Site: brandenburg
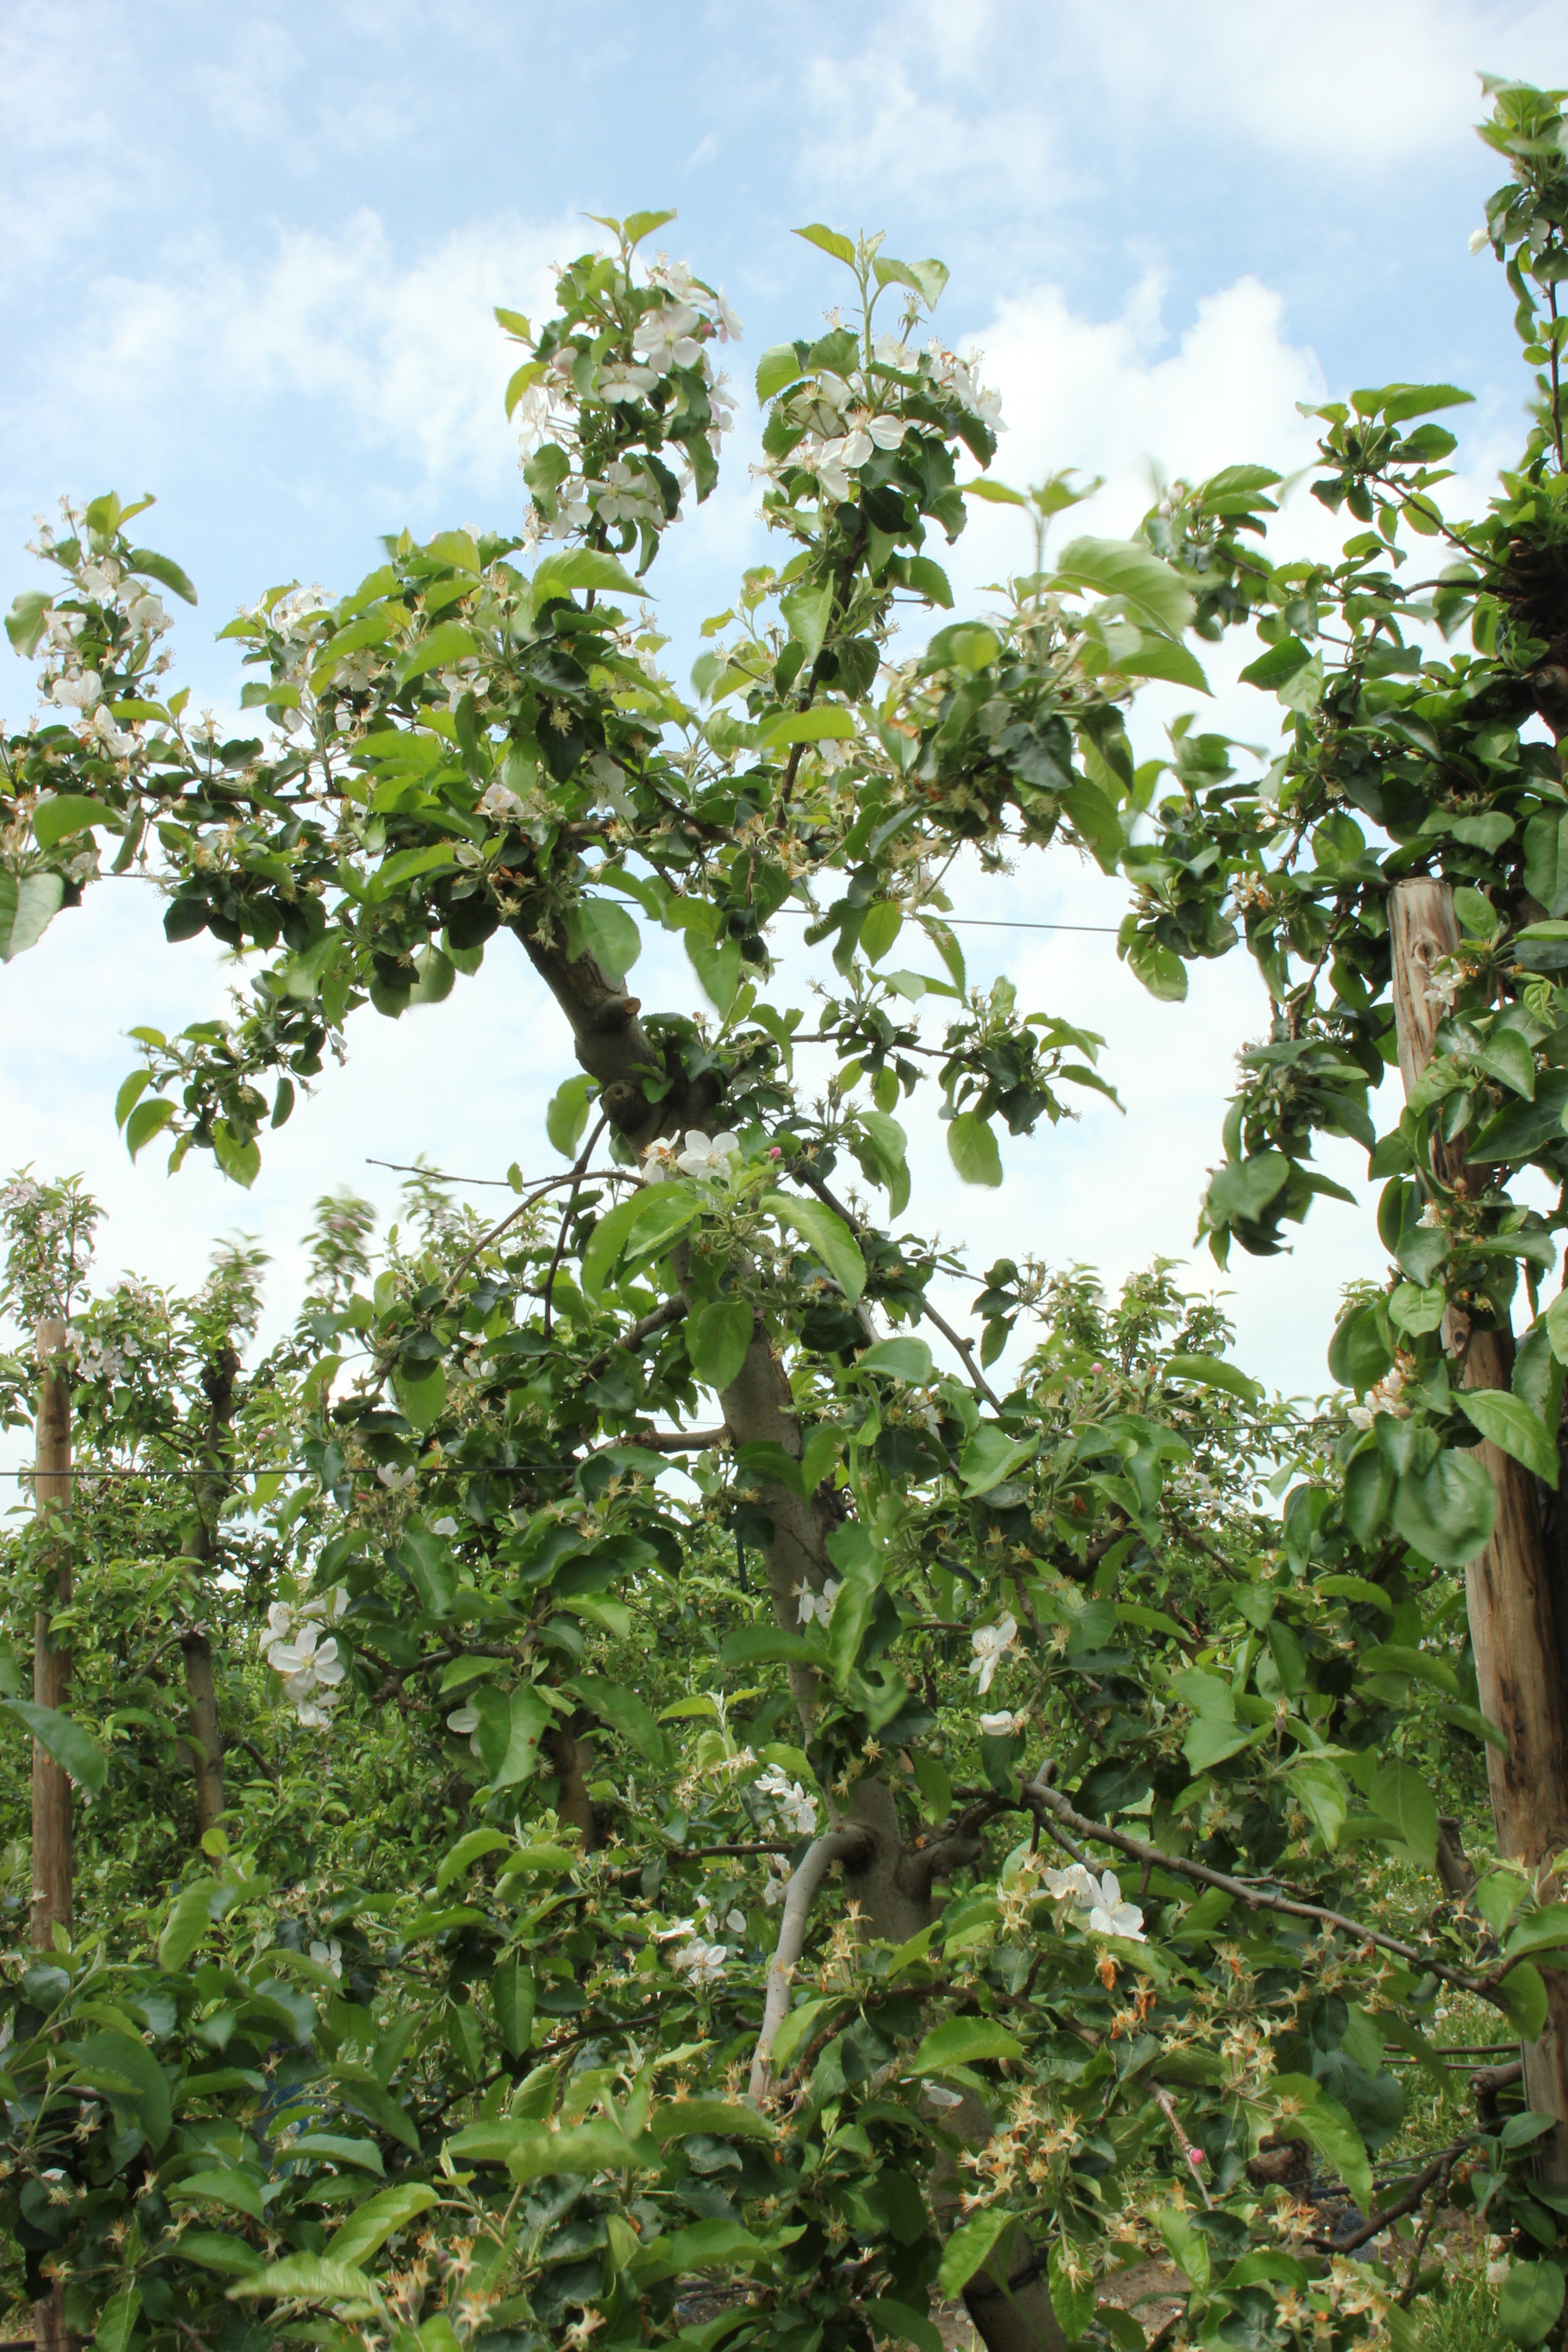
Growth stage (BBCH 67): Flowering